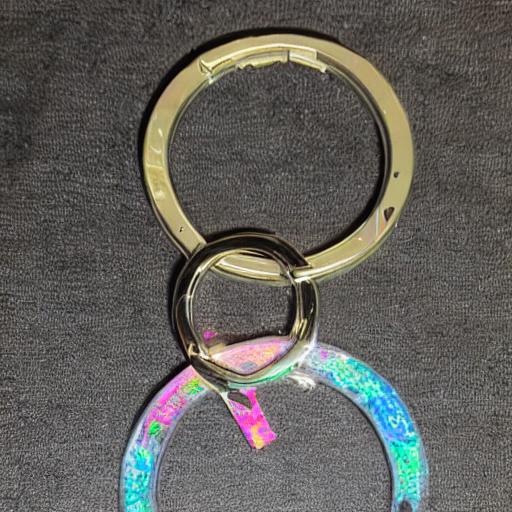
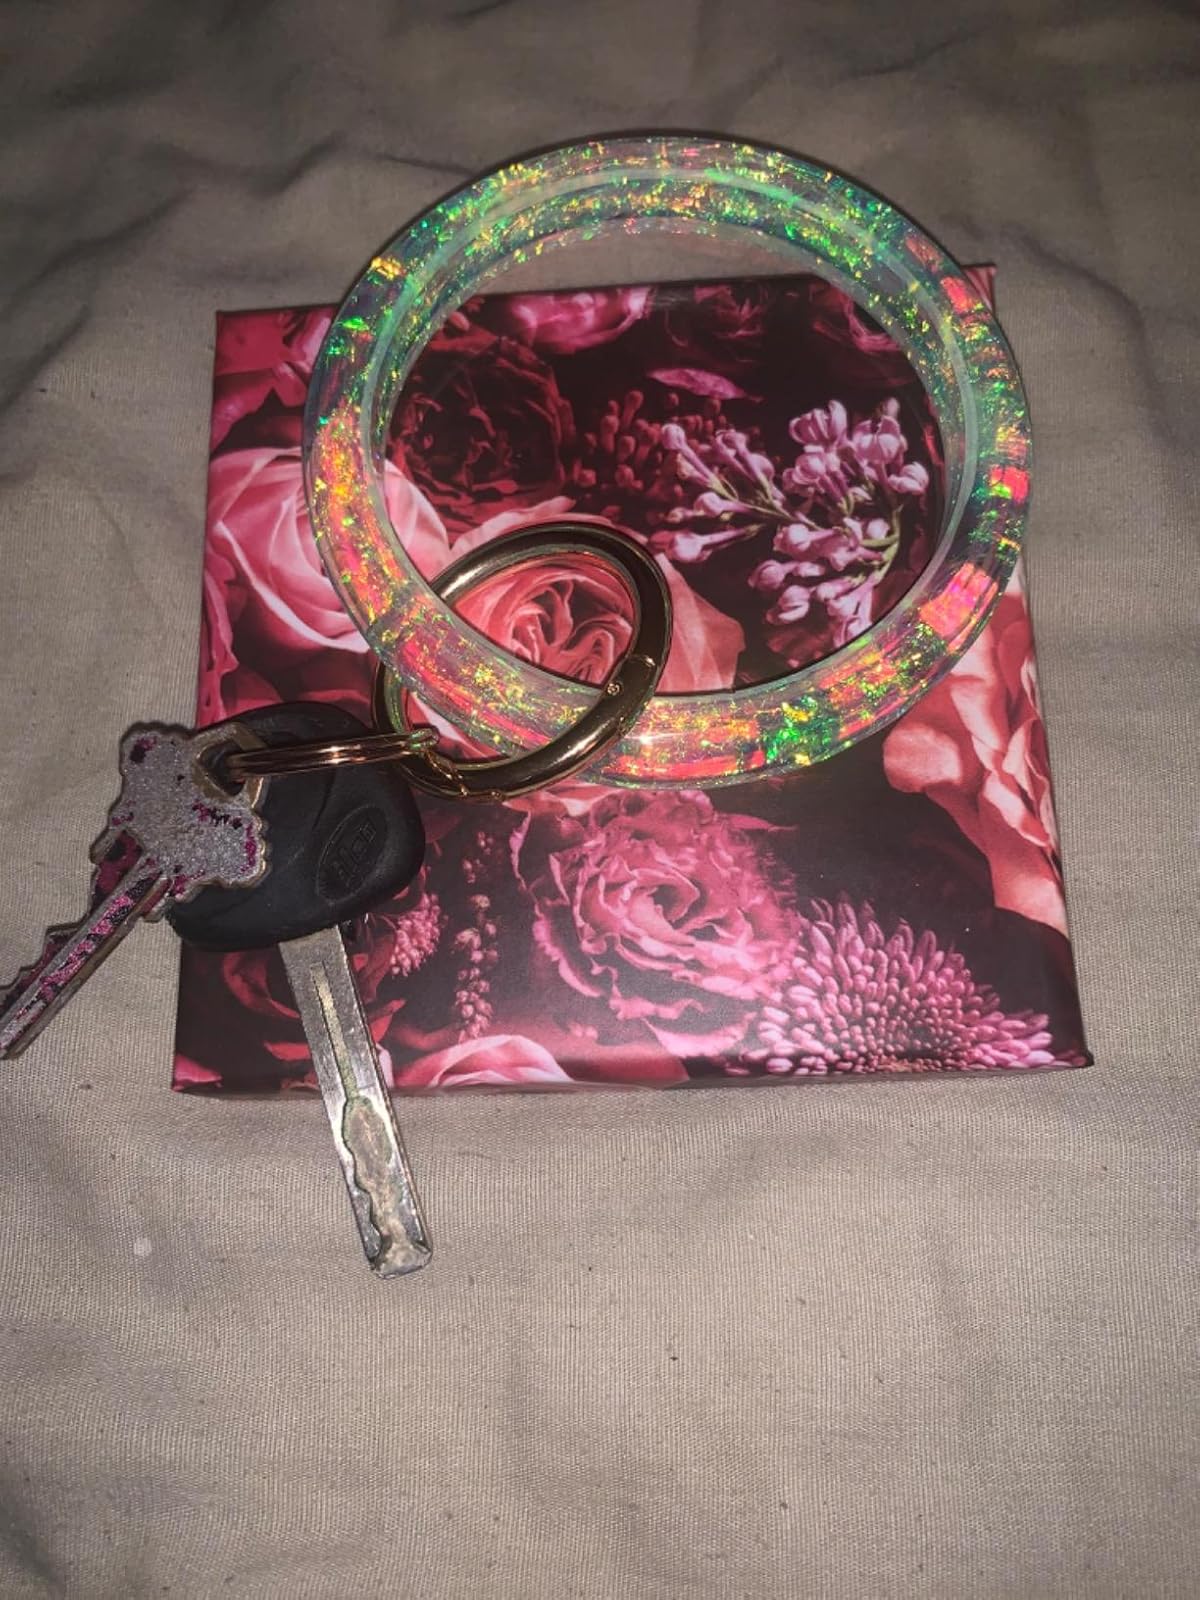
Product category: accessories_keychain
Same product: no